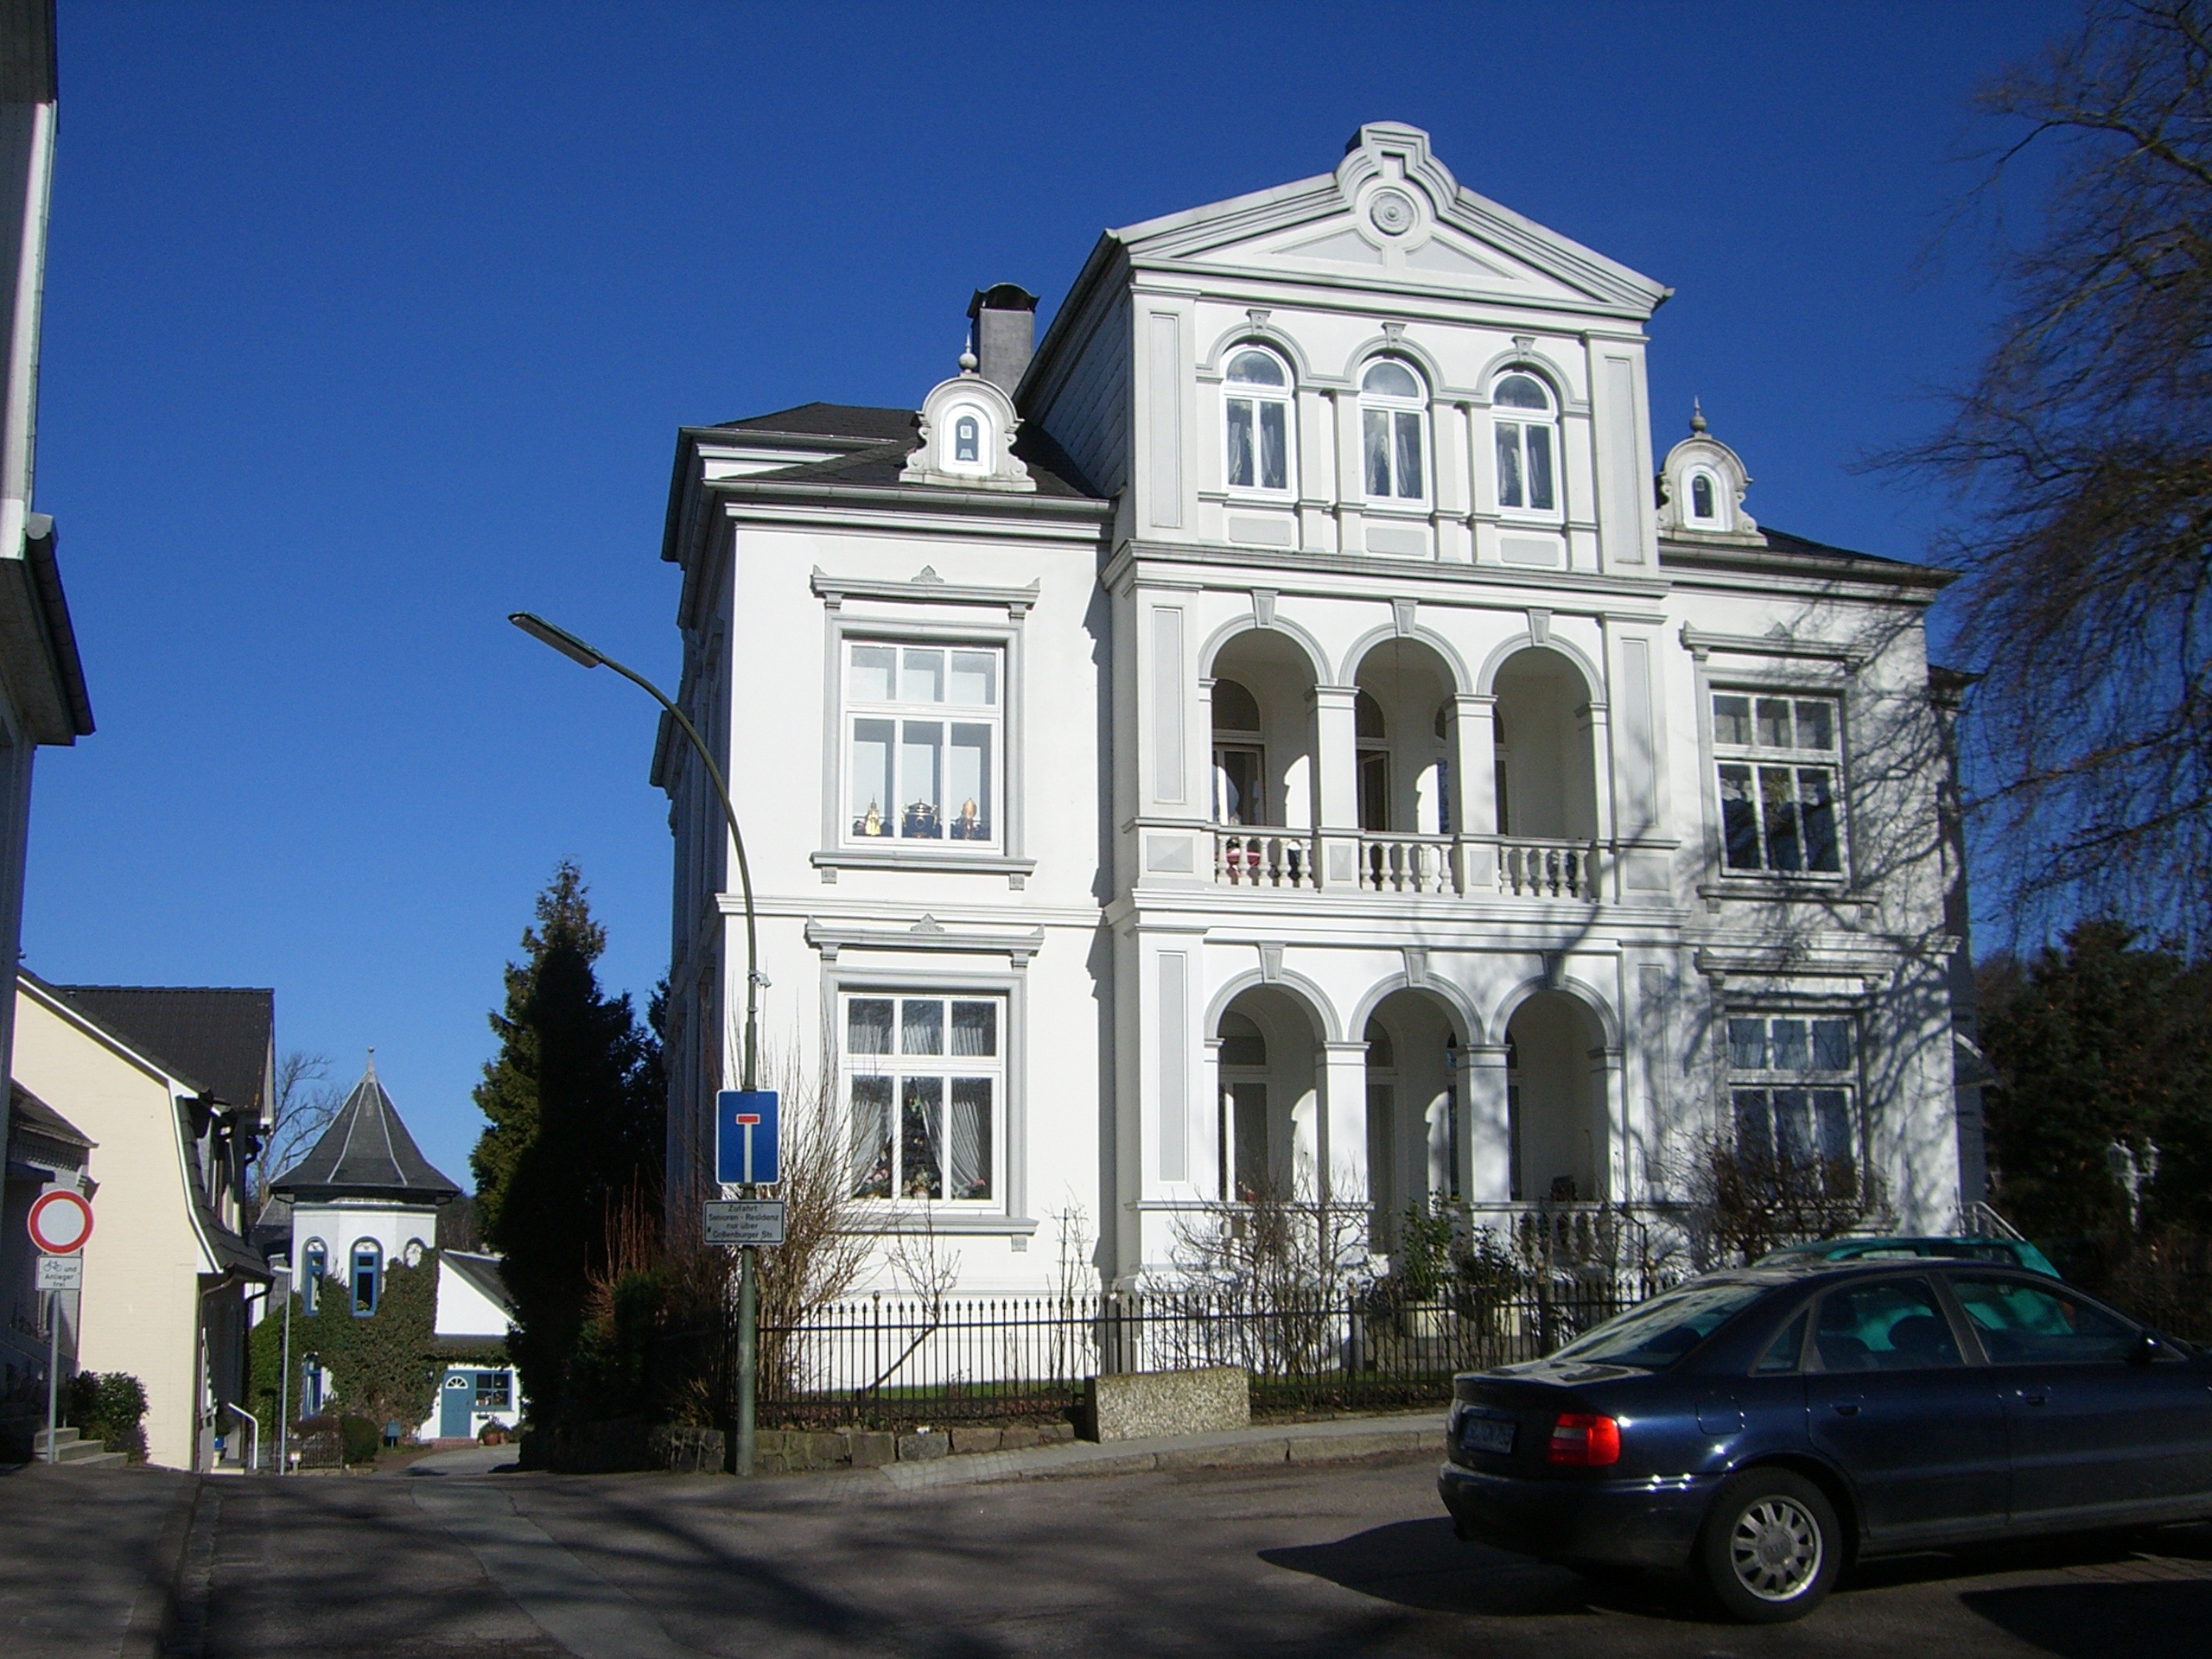
architecture, house, town, building, monument, downtown, landmark, facade, spa, baltic sea, gl cksburg, hindenburg space